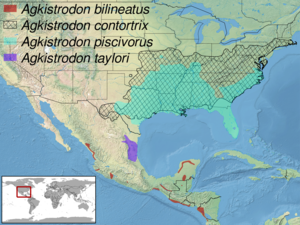
Agkistrodon est un genre de serpents de la famille des Viperidae.